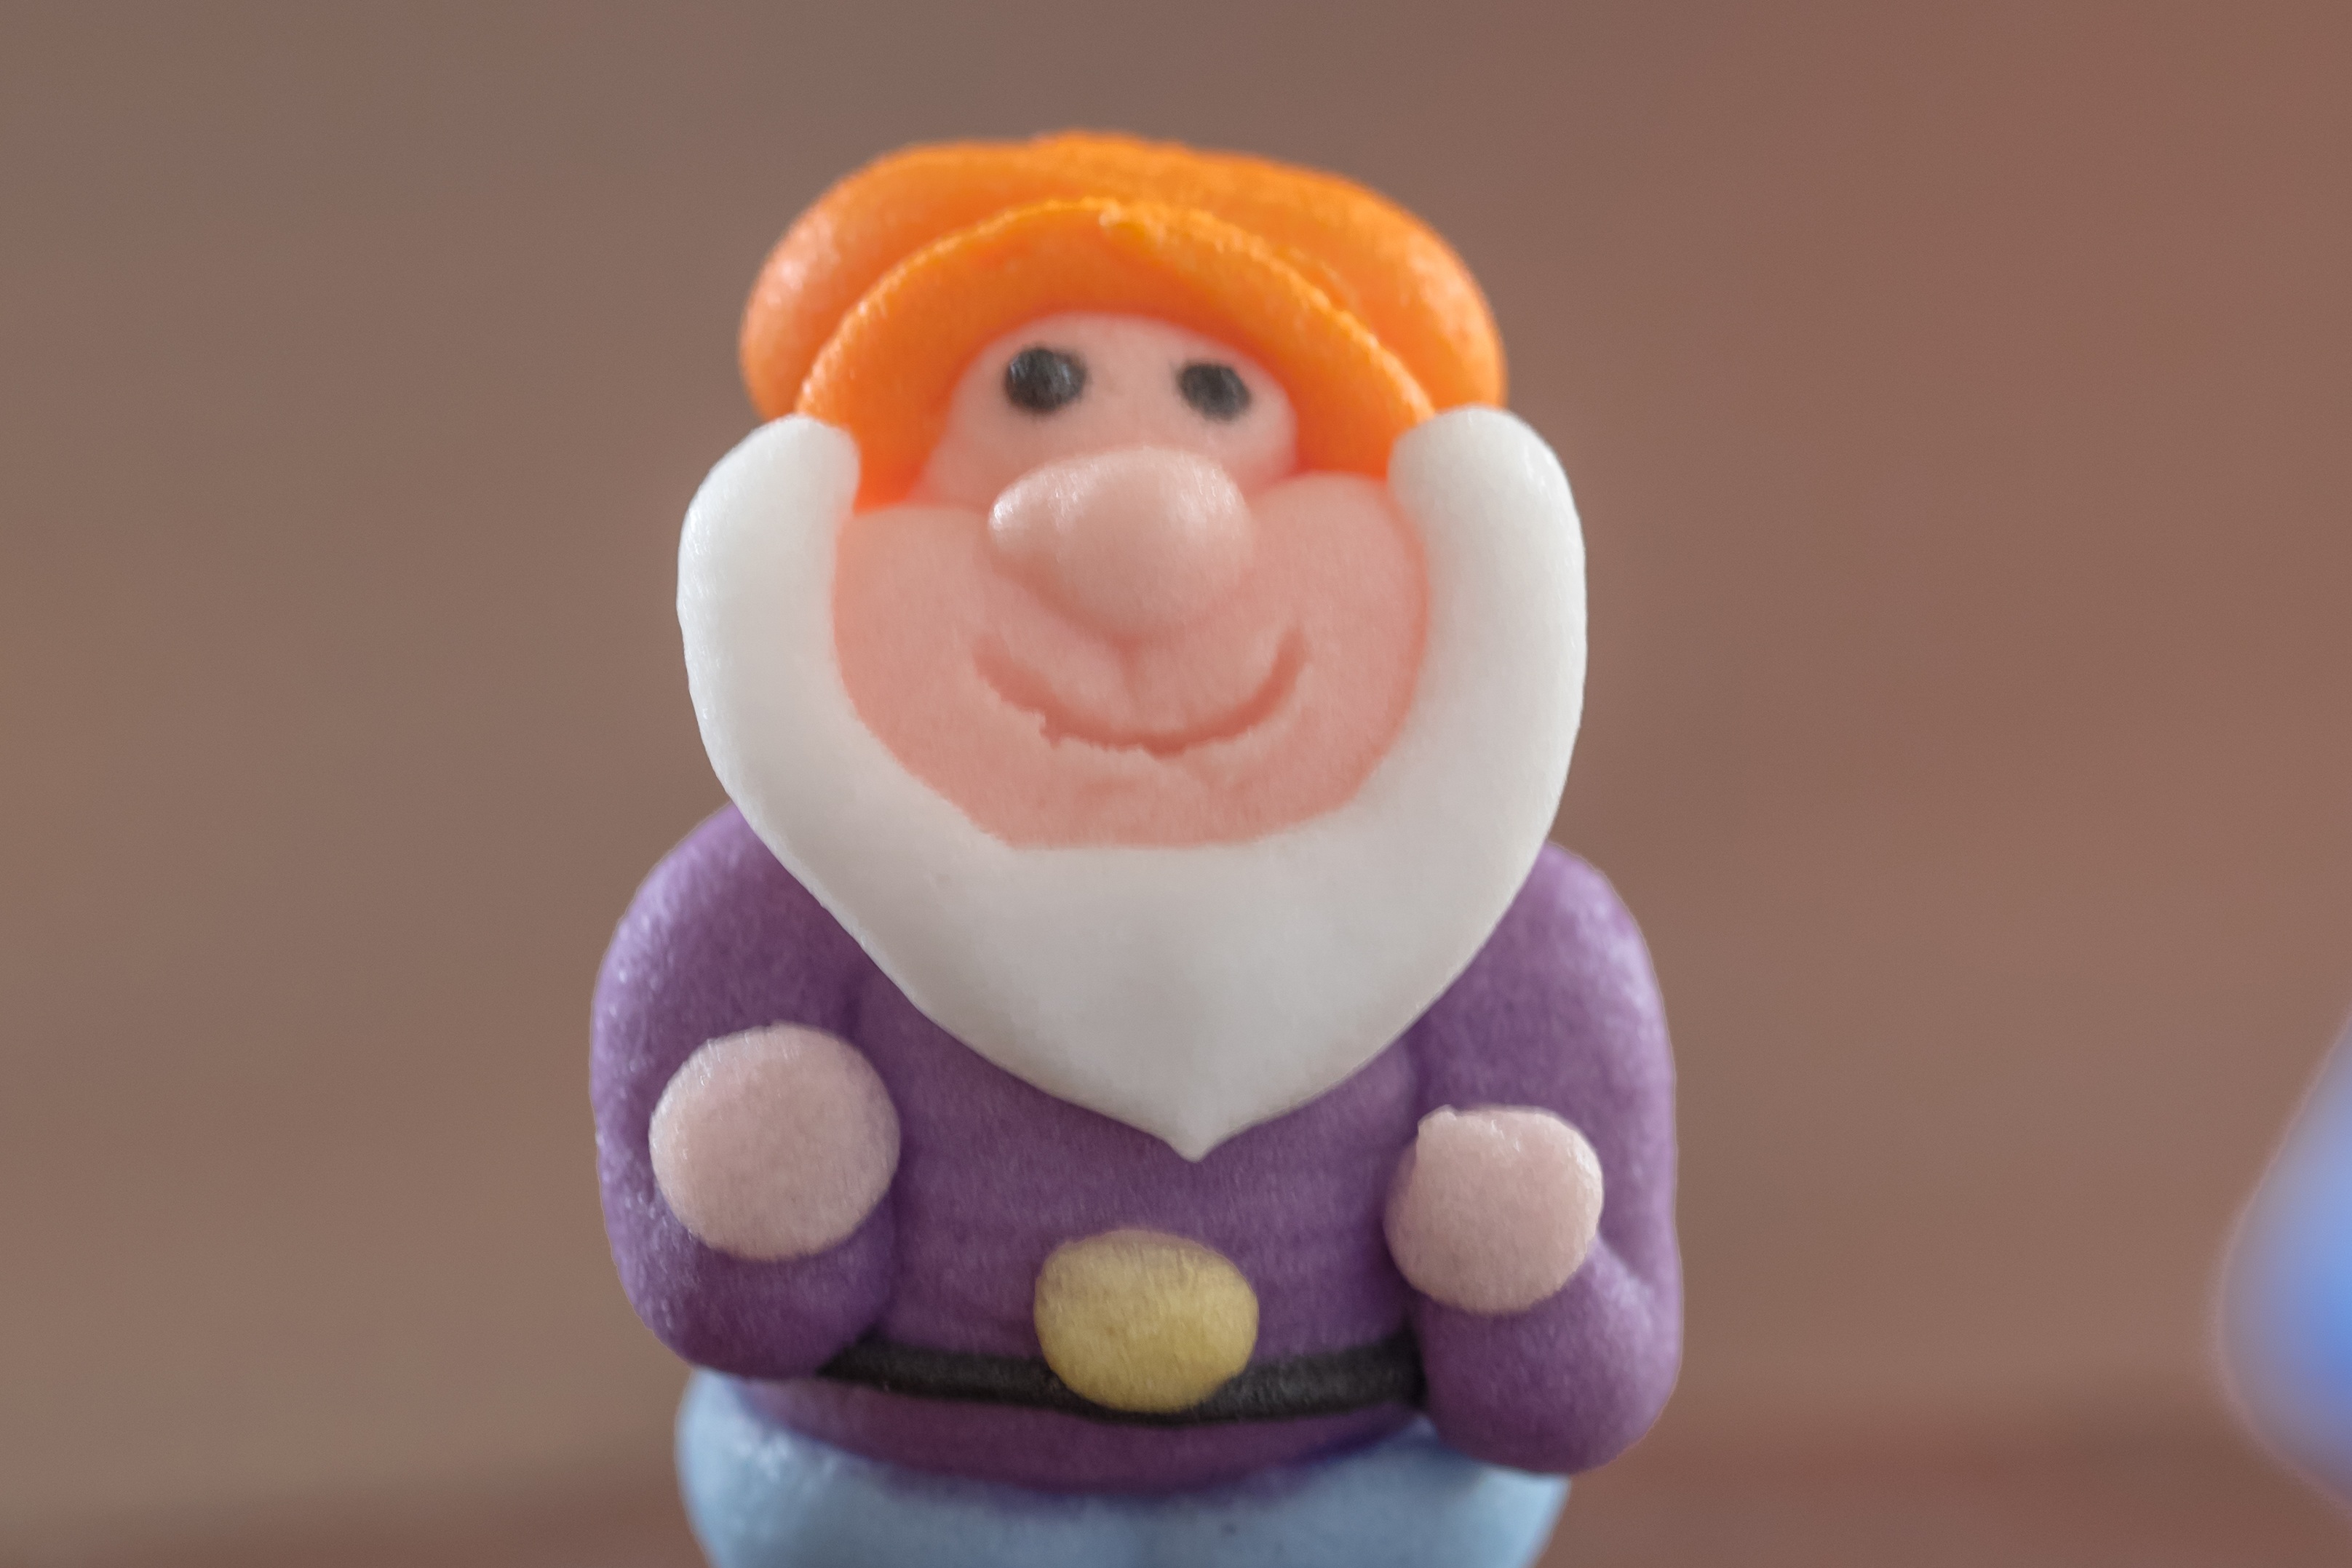
sweet, decoration, food, color, macro, colorful, toy, delicious, cake, primate, deco, birthday cake, calories, sugar, nutrition, figurine, candy, dwarf, sweetness, 7, seven, treat, confectionery, nibble, calorie bomb, stuffed toy